Granya

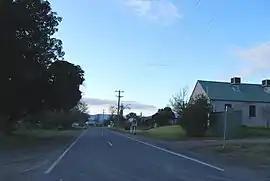
Main street of Granya

Granya is a town in northeastern Victoria, Australia on the Murray arm of Lake Hume in the Towong Shire local government area, northwest of the state capital, Melbourne.